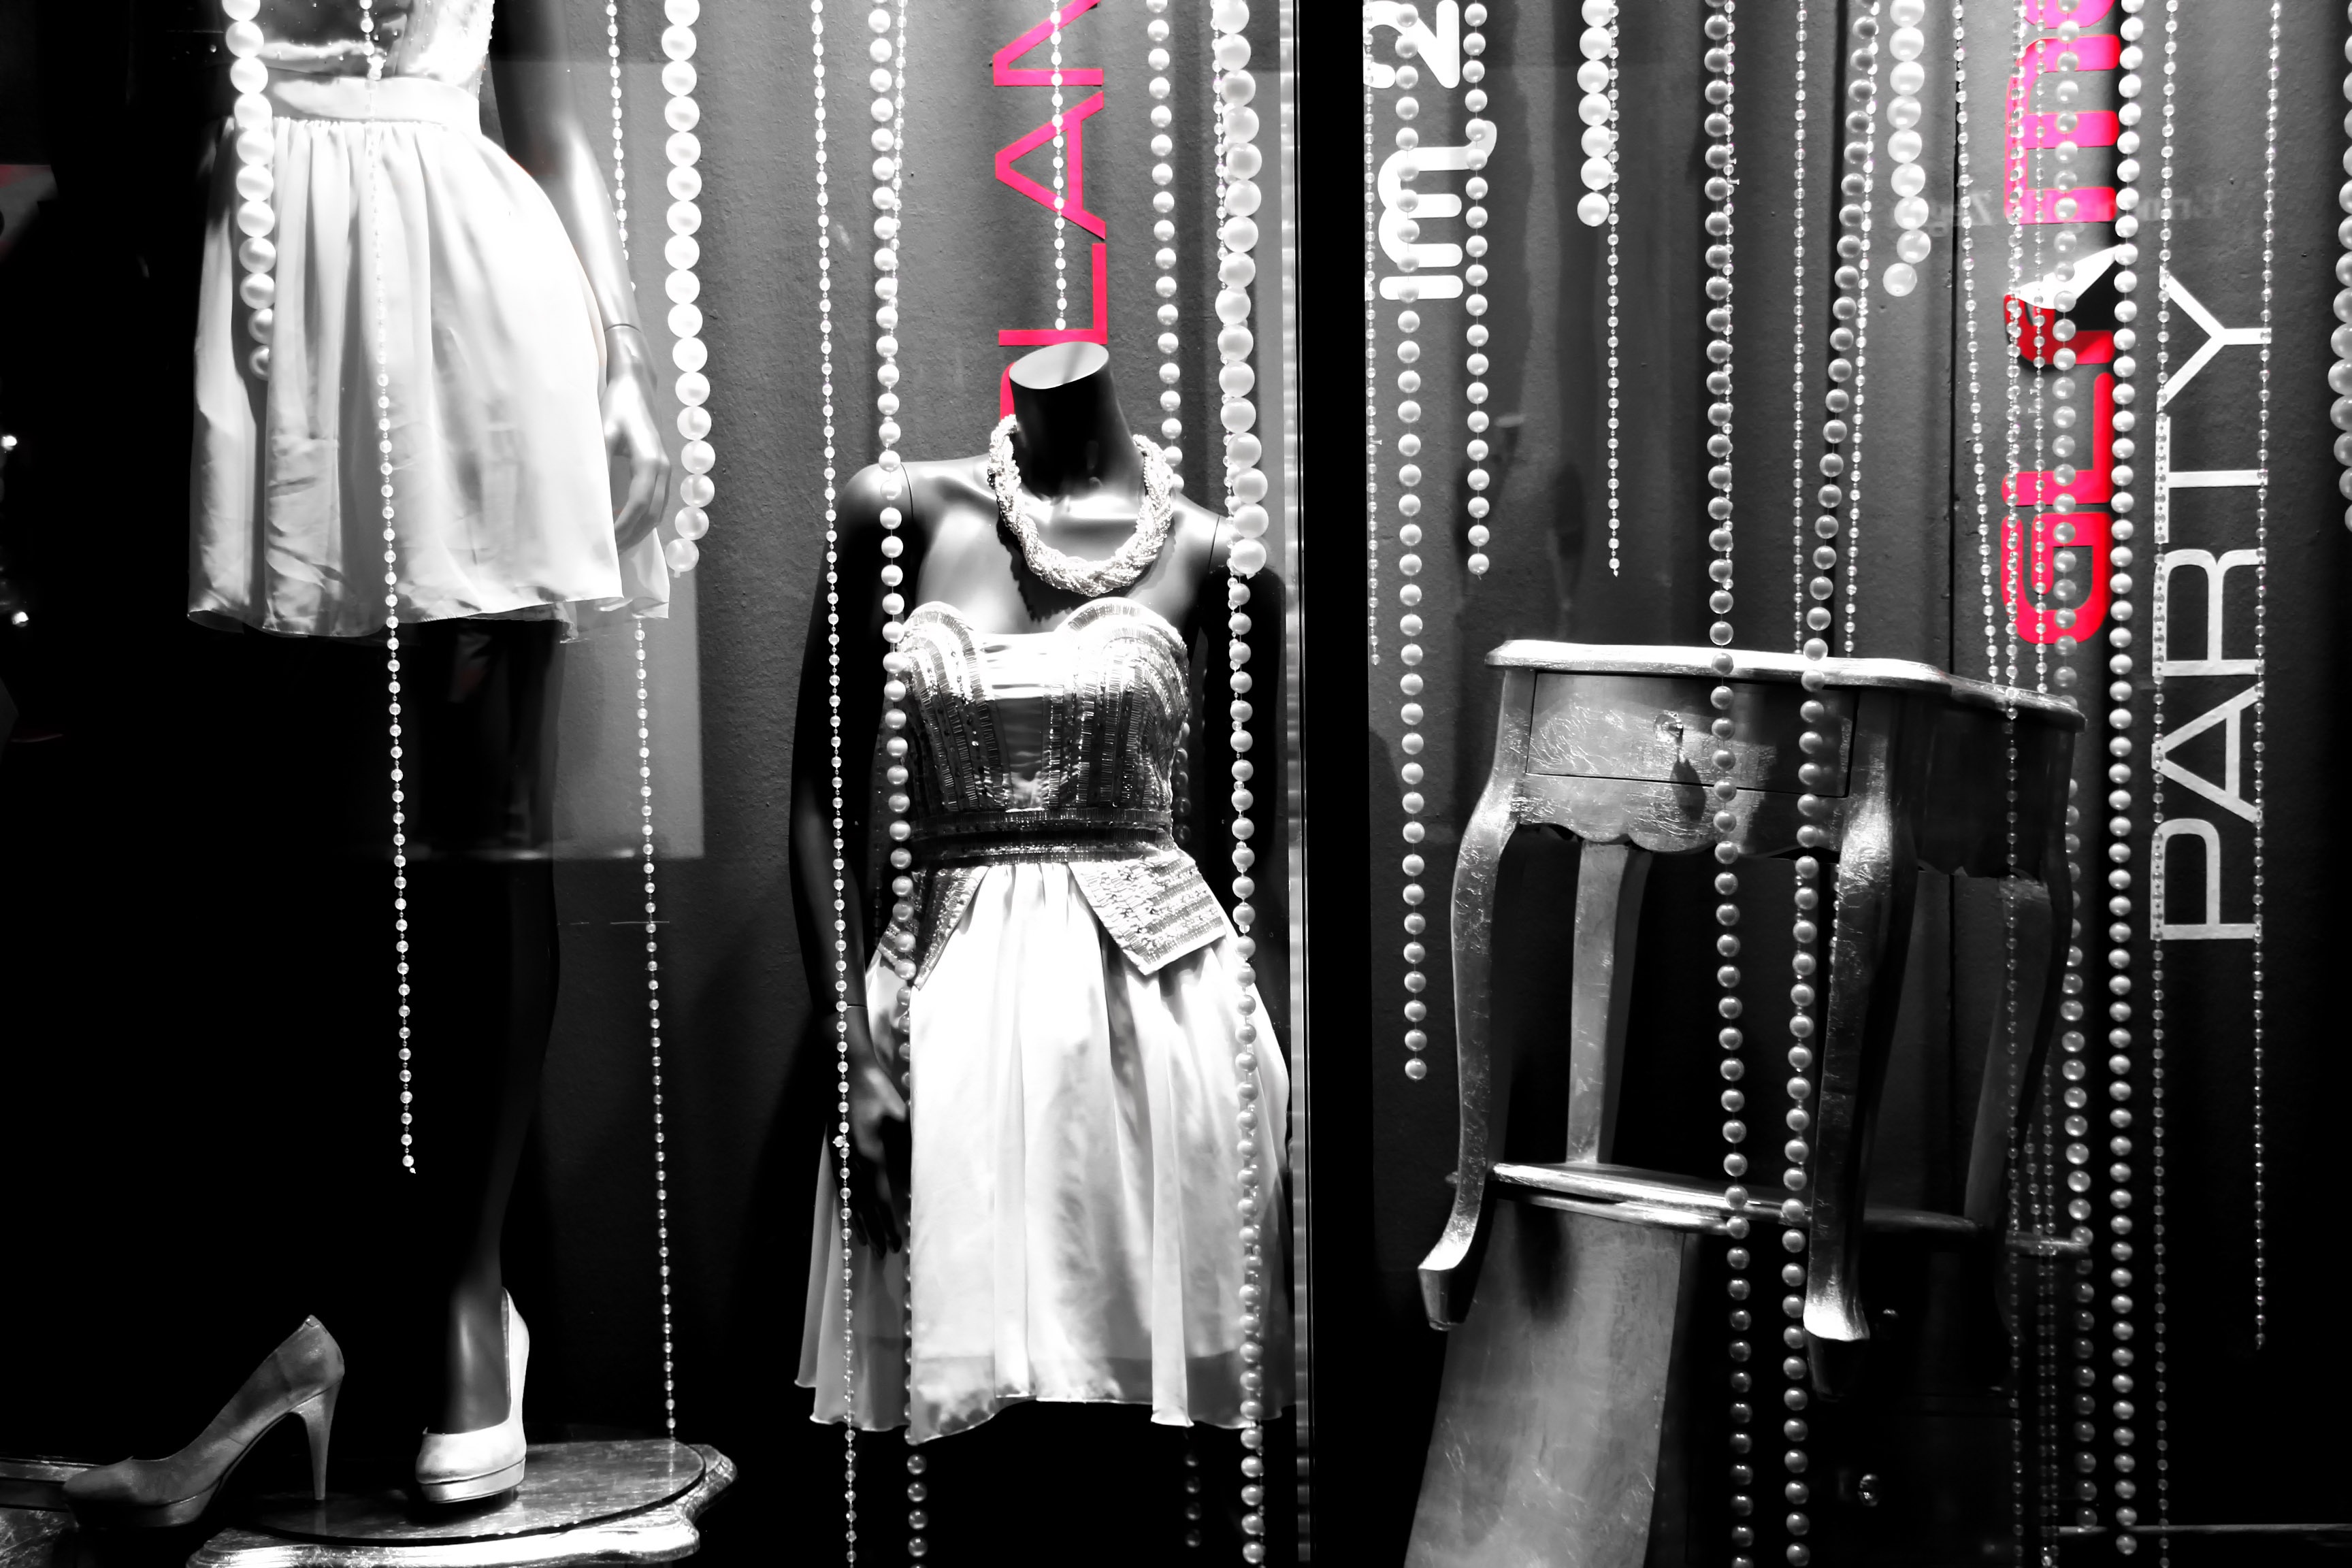
black and white, window, decoration, fashion, clothing, black, doll, dress, display dummy, department stores, display window, monochrome photography